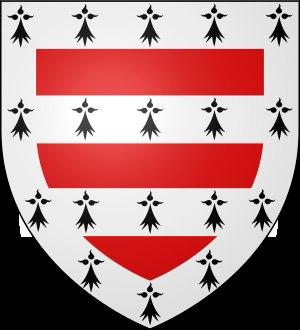
Stratfield Saye House est un château situé dans le comté de Hampshire dans le sud de l’Angleterre. Ce château deviendra la demeure du Duc de Wellington vainqueur de Napoléon à la Bataille de Waterloo.